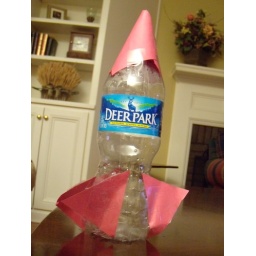
I babysat tonight. This is a water bottle turned rocket by a very creative 6 1/2 year old.